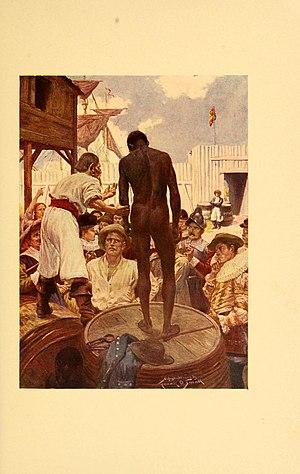
Un marché aux esclaves est un marché sur lequel sont vendus des esclaves.